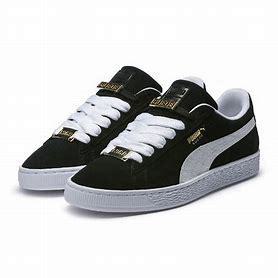
Brand: Puma
Model: Suede Classic